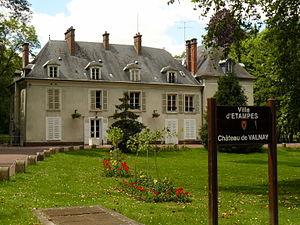
Le château de Valnay à Etampes (Essonne, France). XVIIIe siècle à 1909.
Étampes est une commune française située à cinquante kilomètres au sud-ouest de Paris et soixante kilomètres au nord d'Orléans. Étampes est sous-préfecture du département de l’Essonne, dans la région Île-de-France. Elle est le chef-lieu de l’arrondissement d'Étampes et du canton d'Étampes, le siège de la communauté d'agglomération de l'Étampois Sud-Essonne et du secteur pastoral de Saint-Michel-de-Beauce-Étampes.